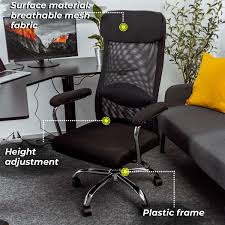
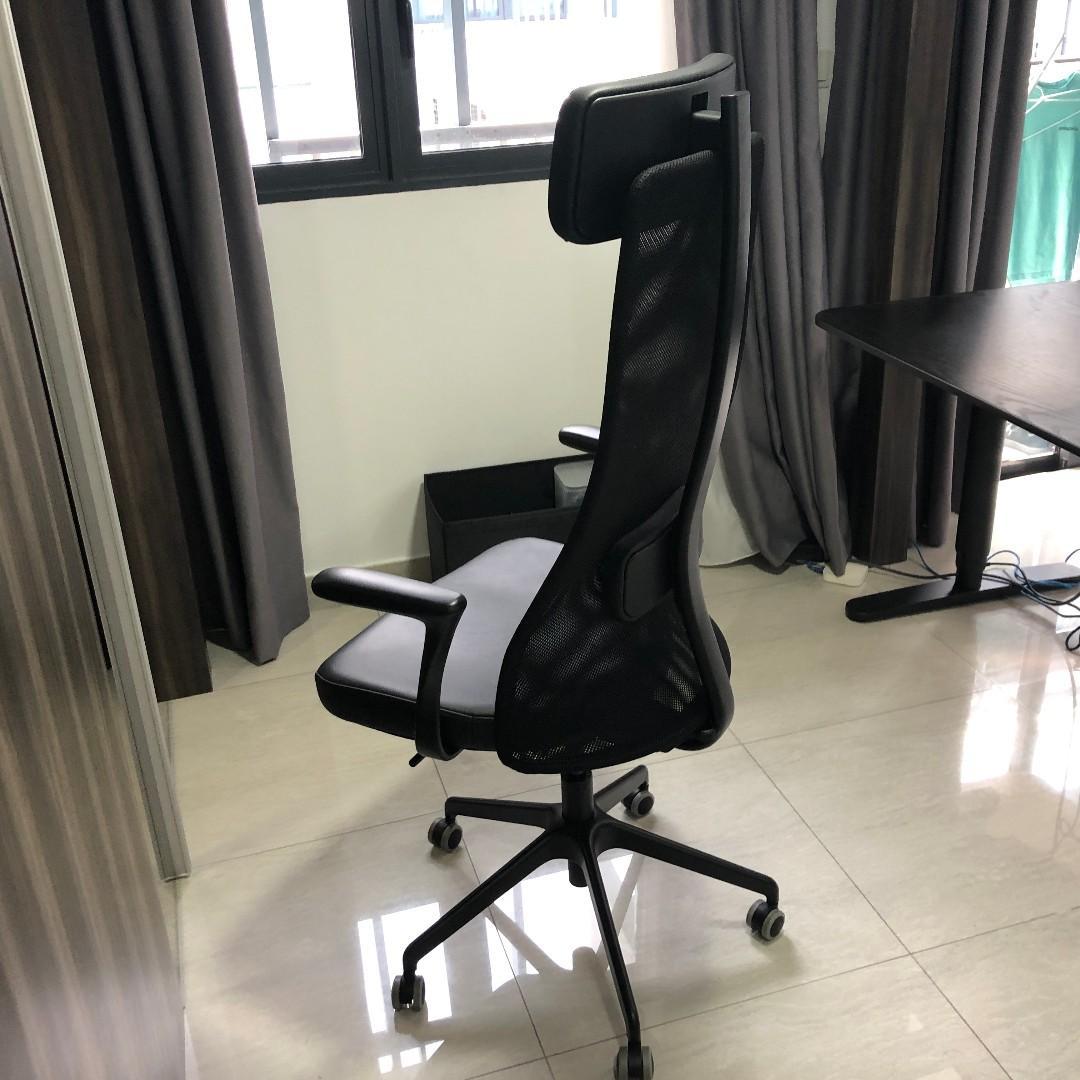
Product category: items_chair
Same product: no